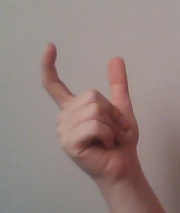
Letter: nun